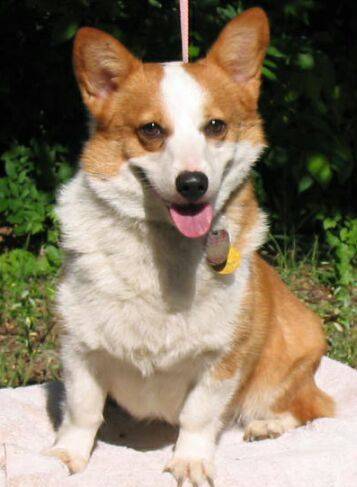
Label: dog